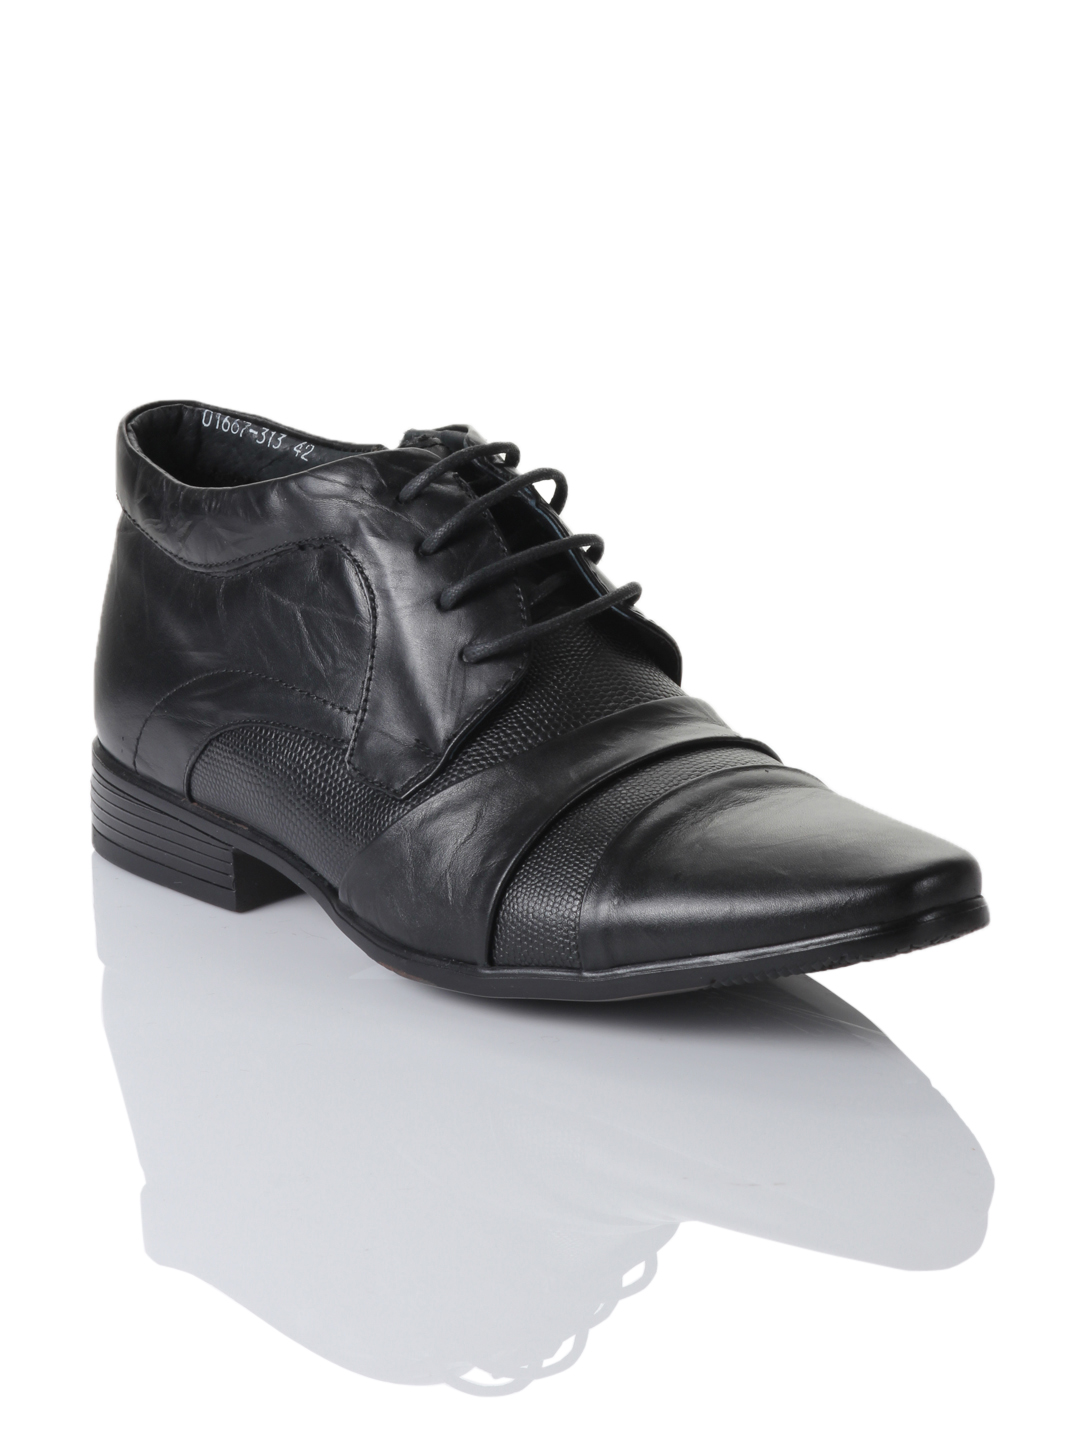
Cobblerz Men Black Formal Shoes
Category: Footwear / Shoes / Formal Shoes
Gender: Men
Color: Black
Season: Summer 2012
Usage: Formal